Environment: real
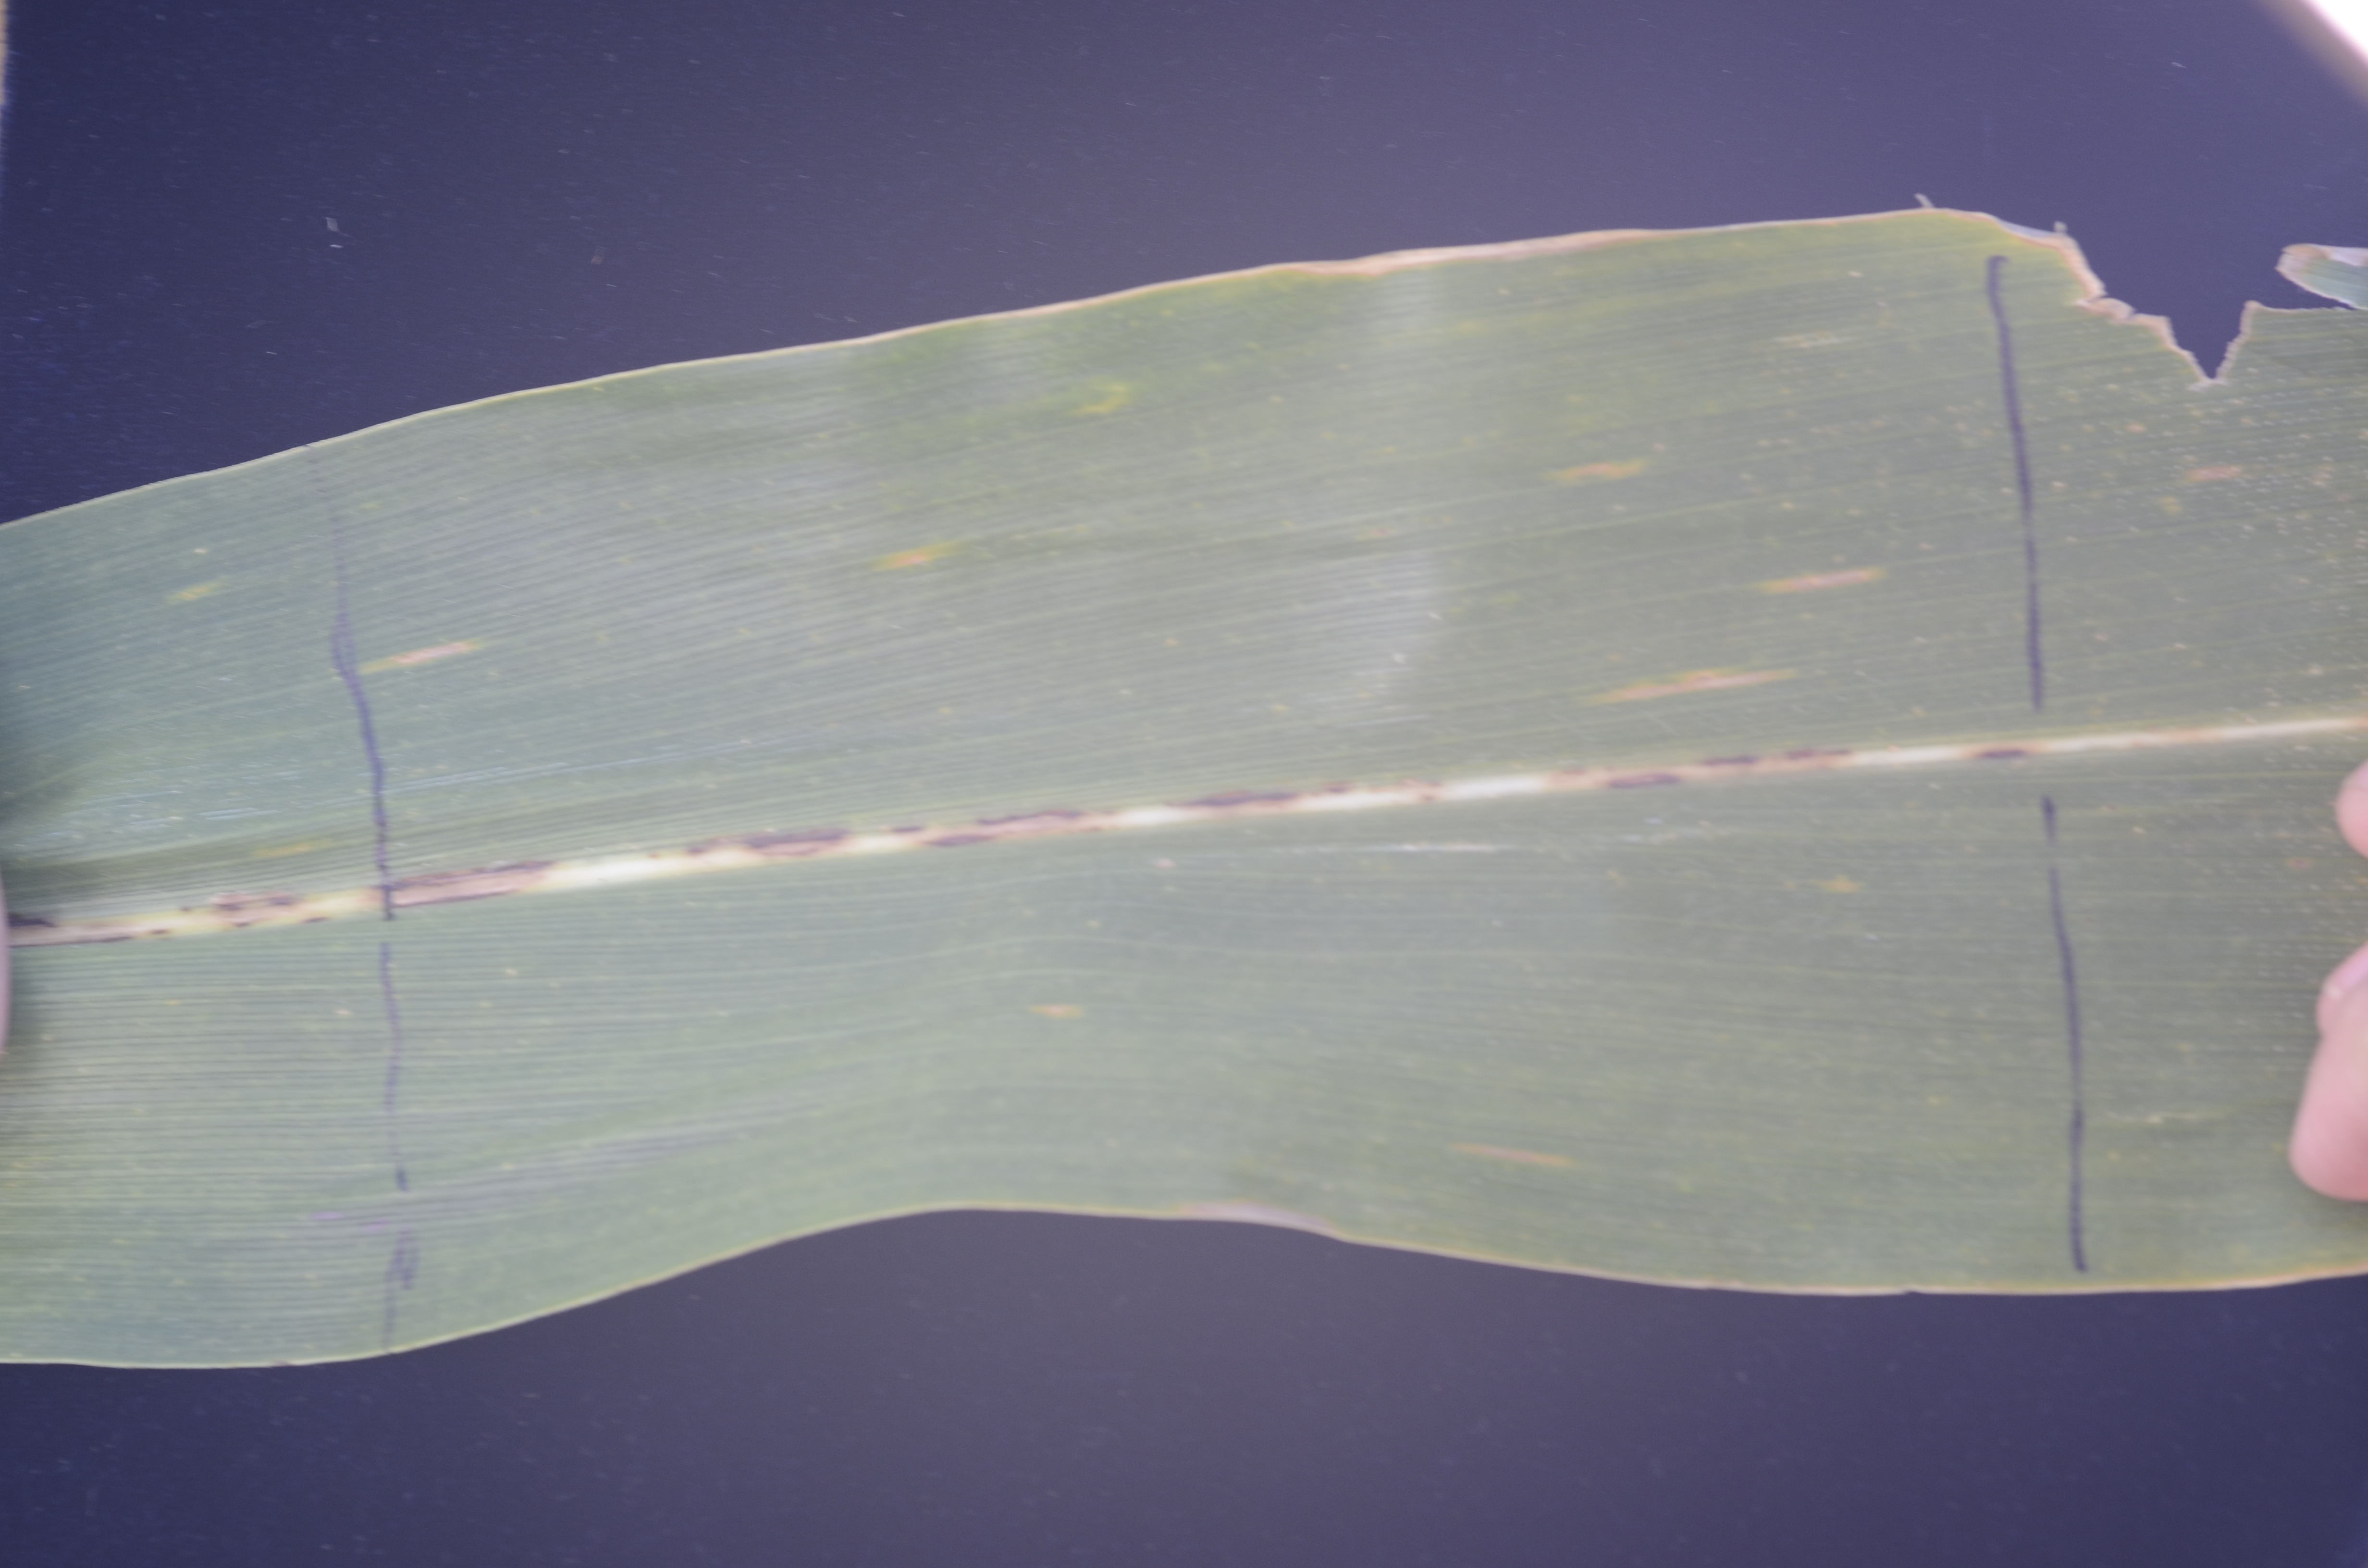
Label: gray_leaf_spot